Brent Hill

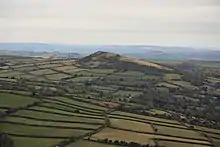
Brent Hill.

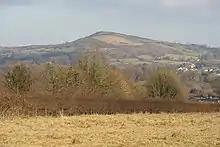
Brent Hill.

Brent Hill is the site of an Iron Age hill fort situated close to South Brent in Devon, England. The fort occupies the top of Brent Hill at approx above Sea Level.